St Peter's College, Saltley

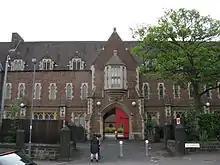
Main entrance gates to the Grade II-listed St Peter's College, Saltley

St Peter's College, Saltley was a teacher training establishment located in Saltley, Birmingham, England. Today the former college building has now been refurbished and sub-divided into a multi-use facility, combining homes, offices and meeting rooms.